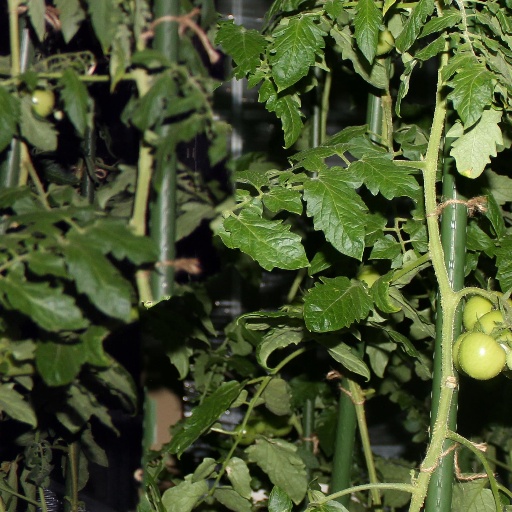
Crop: tomato